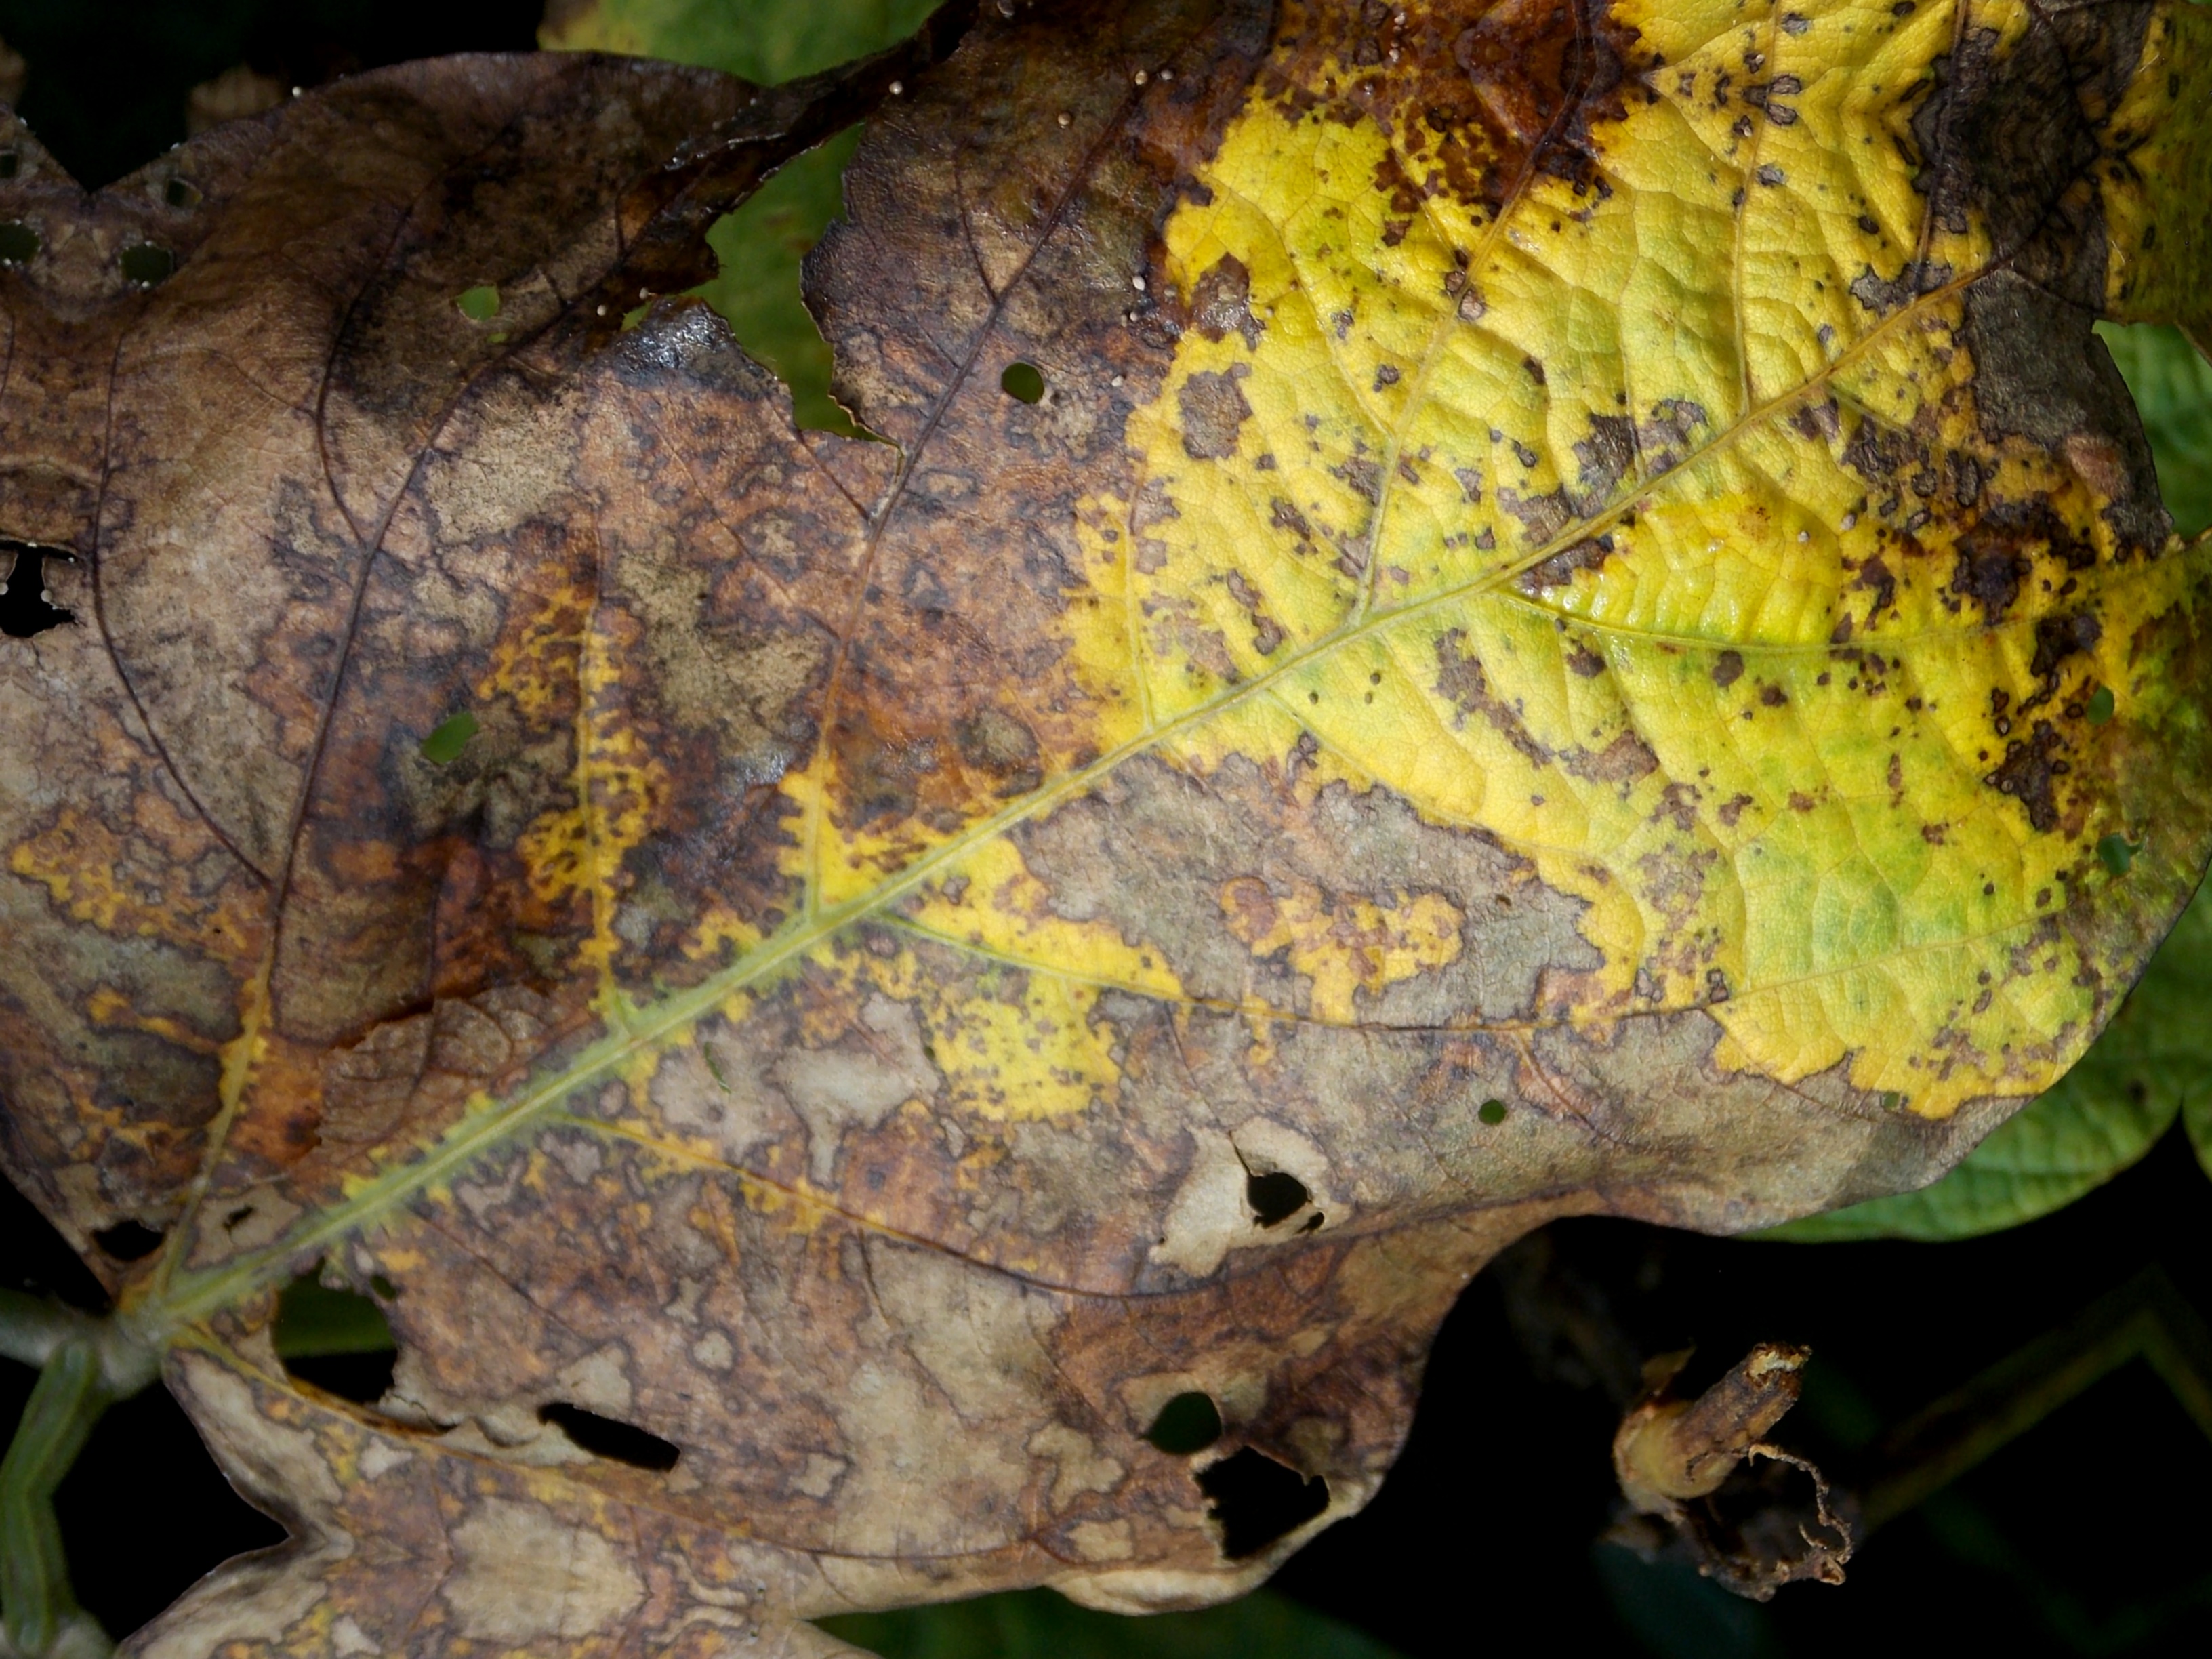
Label: Disease